Motherhood in the Spanish Civil War

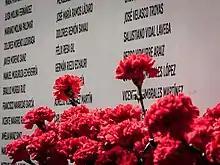

Falangist women activists were often divided into groups, which were largely based on age. Younger activists often to be outside the home, working on Nationalist goals in Nationalist women's organizations. Older women Nationalist activists believed they should be outside the public eye, serving Nationalist interests by working in the home. Nationalist women in more rural, less cosmopolitan cities, often had more privileges than their urban counterparts. They were able to leave the house, regardless of their marital status, and engage in the everyday tasks required for living. Few people noticed and cared. While Nationalist forces believed women should be at home, the realities of war meant that women were required to work outside the home, in factories and other businesses. During the war, Nationalist publications encouraged women to stay at home in service of the family. They were discouraged from shopping, going to the movies and engaging in other behavior viewed as frivolous by Nationalist male leaders.